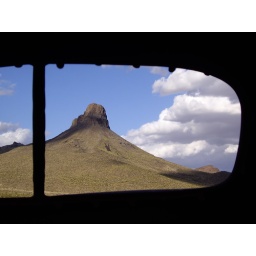
View through the rear window of an abandoned pick-up truck along Route 66 in Arizona.